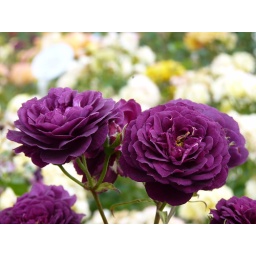
Nantes, parc de La Baujoire, Bretagne, France, Violettes roses ;-) Park next to the river Erdre in Nantes, Brittany. Purples roses